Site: brandenburg
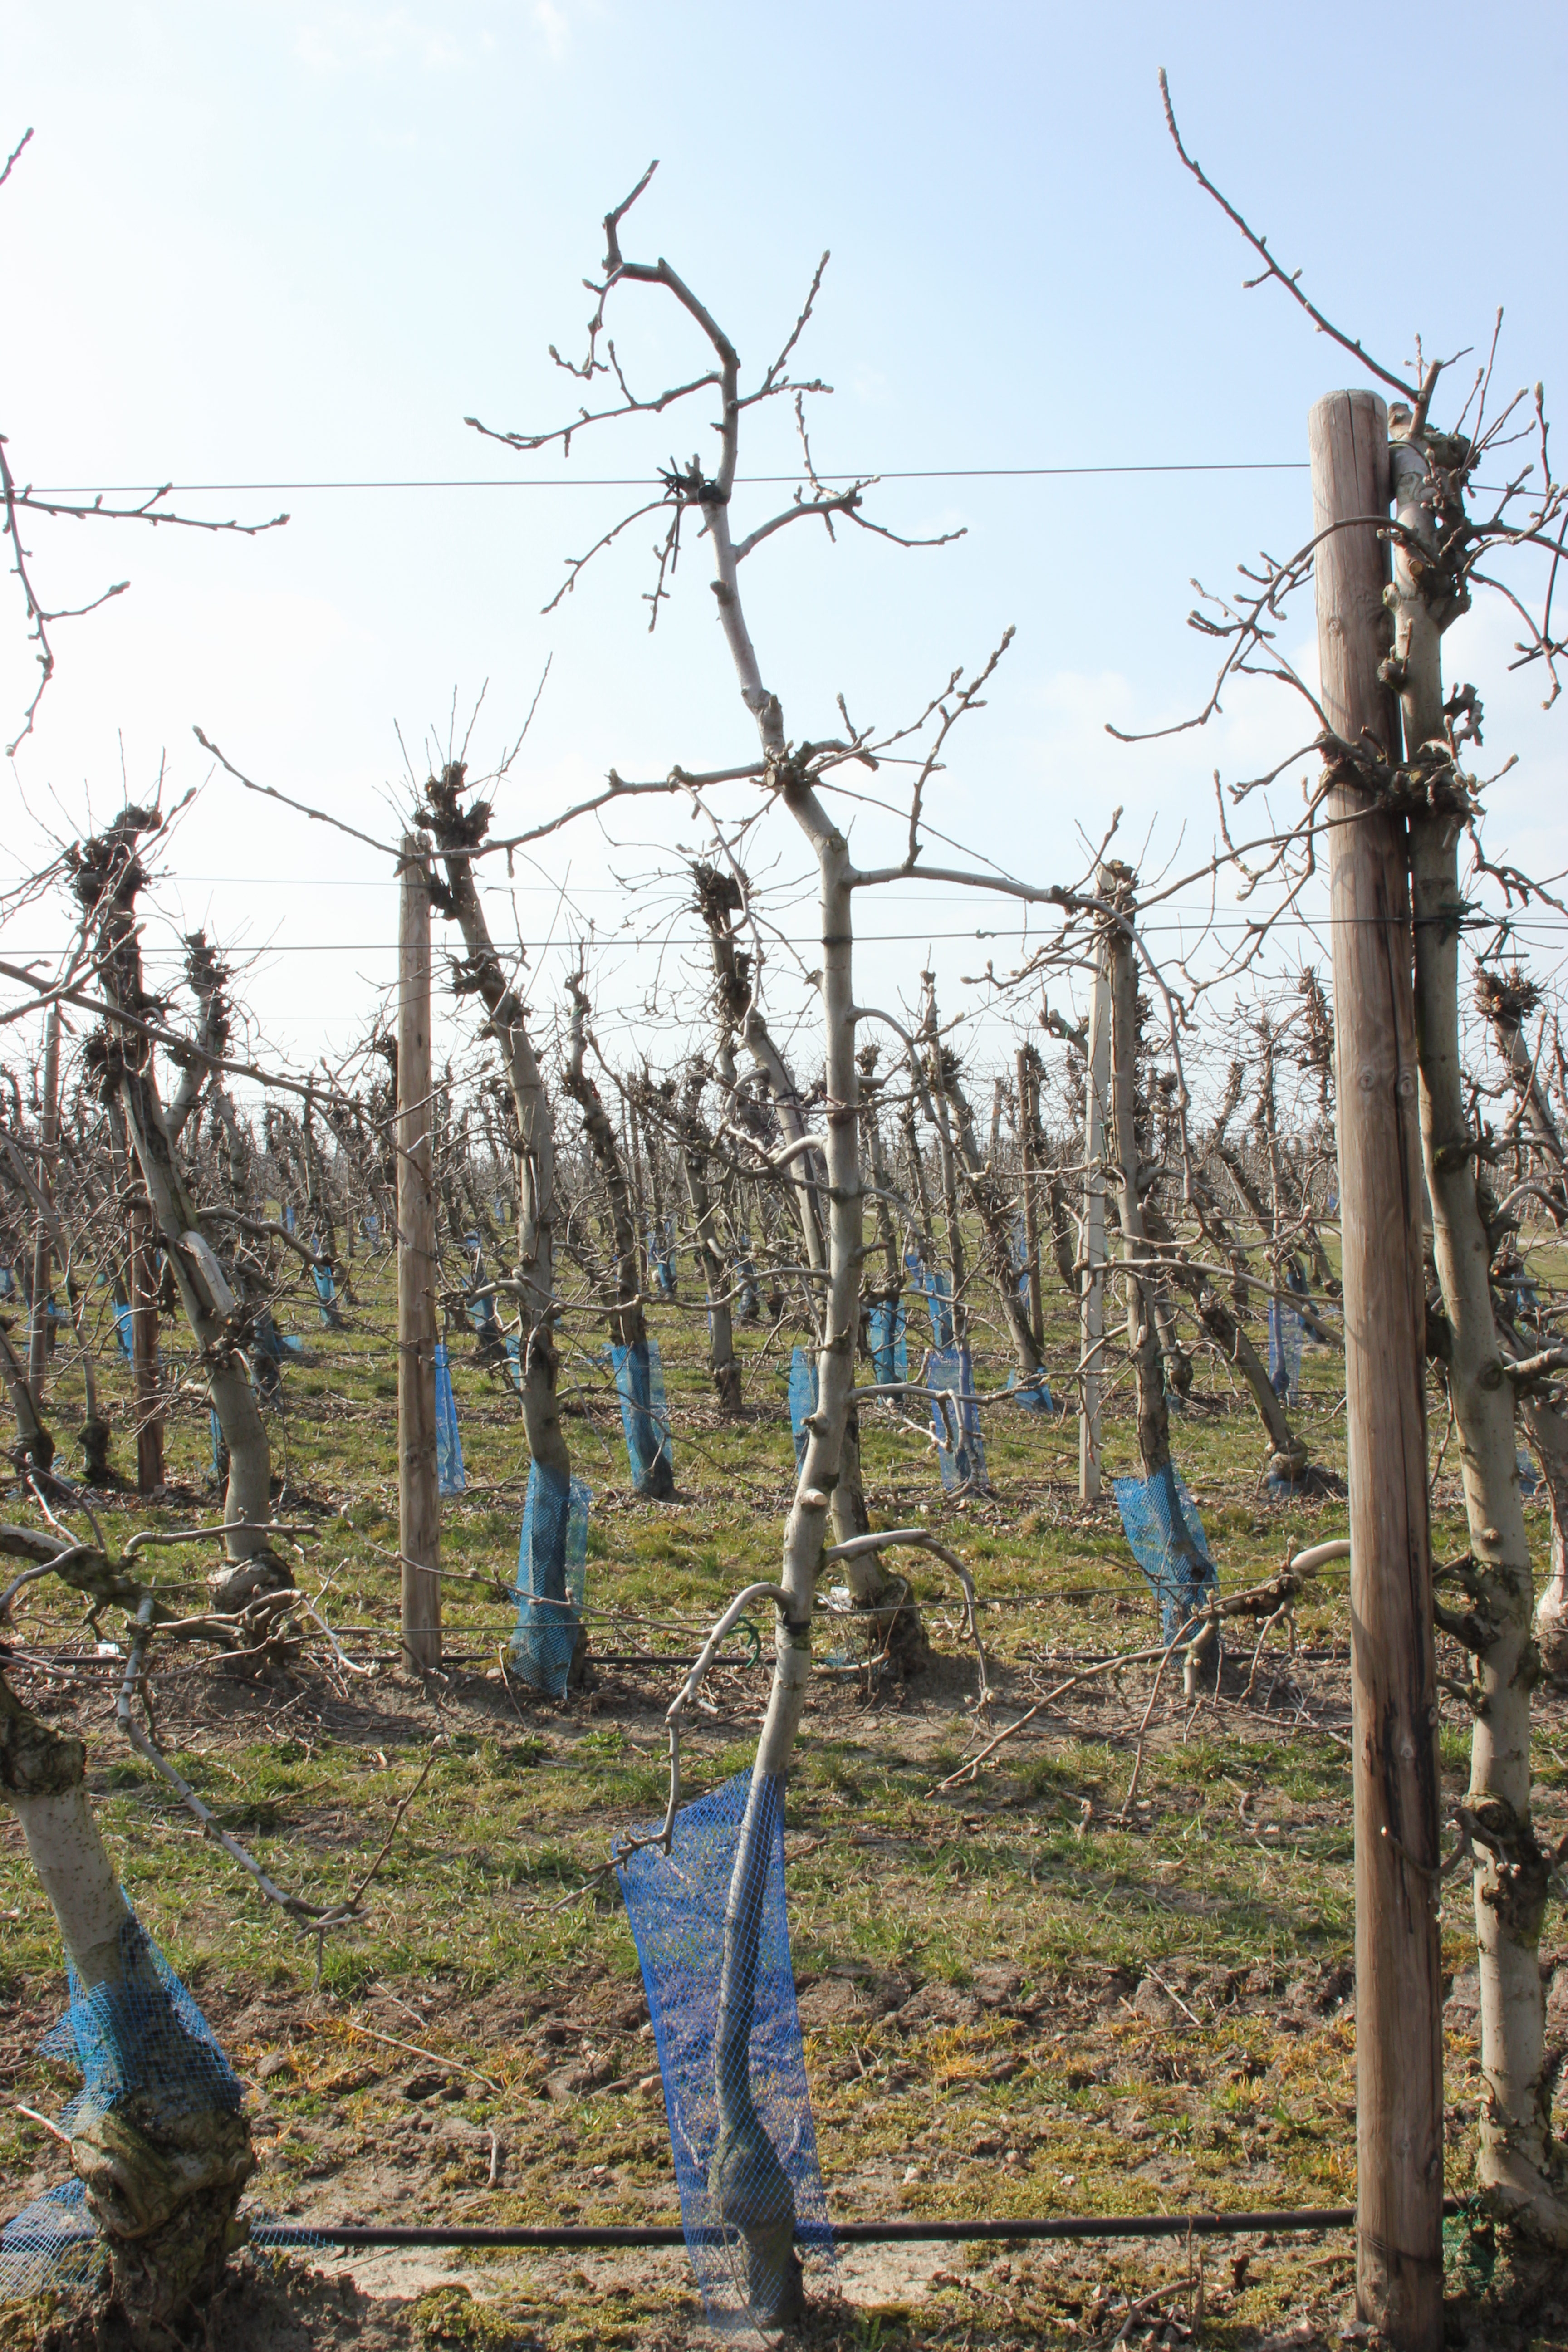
Growth stage (BBCH 03): Bud development